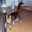
Label: cat